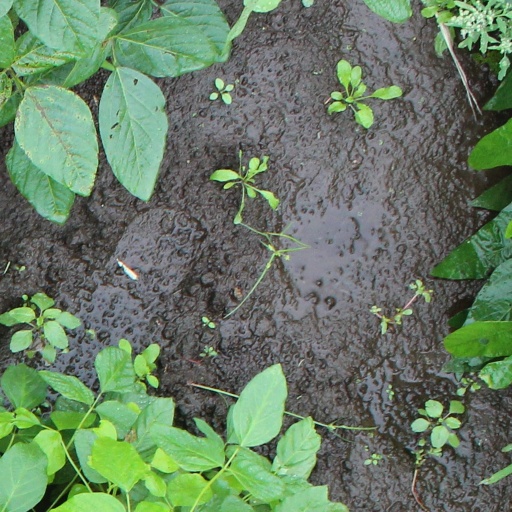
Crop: soybean